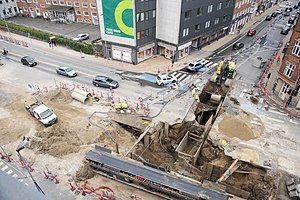
Odense Letbane / Anlæg
Udgravning til nyt kloakrør i krydset mellem Nørregade og Østre Stationsvej
Udgravning til nyt kloakrør
Kloakudgravning
Odense Letbane er et igangværende infrastrukturprojekt, der forventes færdigt i tredje kvartal af 2021 og vil gå fra Tarup i det nordvestlige Odense via Odense Banegård, Syddansk Universitet og Nyt OUH til Hjallese i syd. Letbanens første etape bliver 14,5 km og vil have 26 stationer. Det forventes, at der vil være 34.000 daglige passagerer på letbanen. Den samlede anlægssum for letbanens første etape er 3,3 milliarder kr. Letbanen finansieres af Odense Kommune, staten og Region Syddanmark. Letbanens planlagte 2. etape indeholder yderligere 7,8 km letbanespor og er budgetteret til at koste 1,9 milliarder kr. Odense Byråd har besluttet at arbejde for at etablere etape 2, men der foreligger ingen anlægslov eller statslig medfinansiering på nuværende tidspunkt.